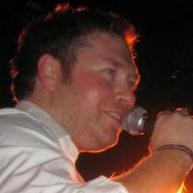
Age: 30